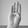
ASL letter: B